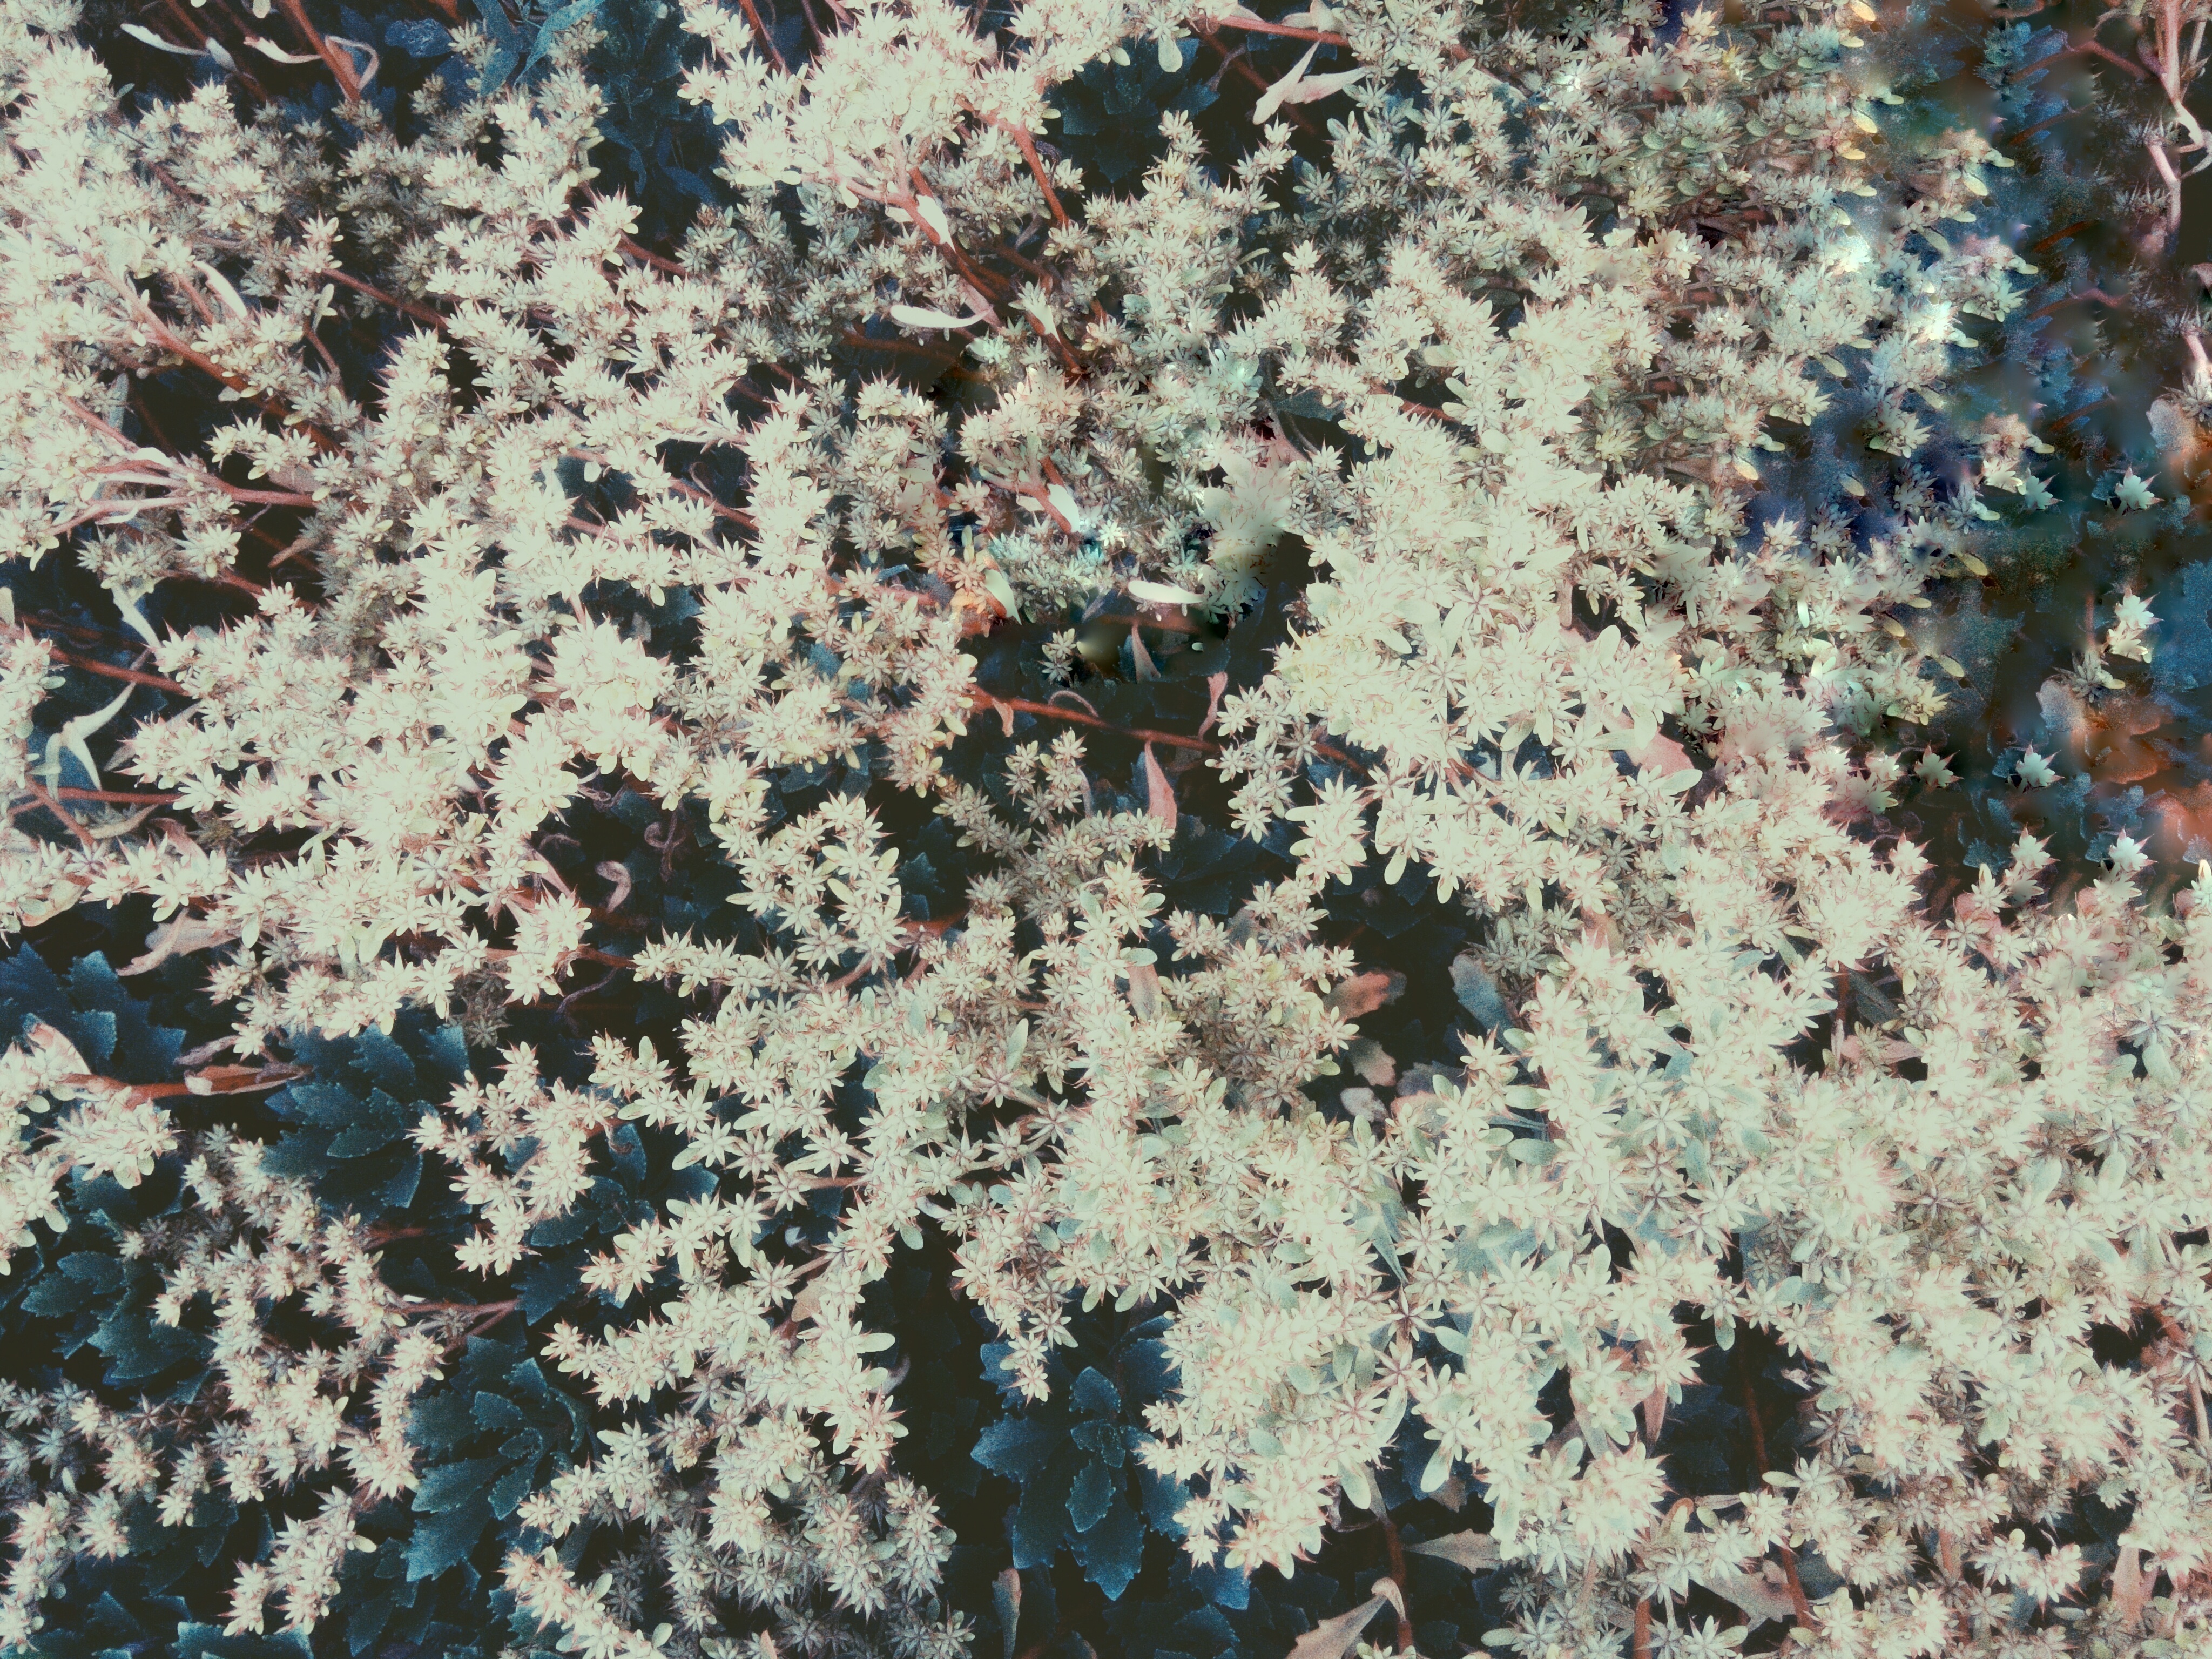
tree, branch, blossom, plant, leaf, flower, frost, pattern, spring, botany, flora, cherry blossom, shrub, flowering plant, land plant